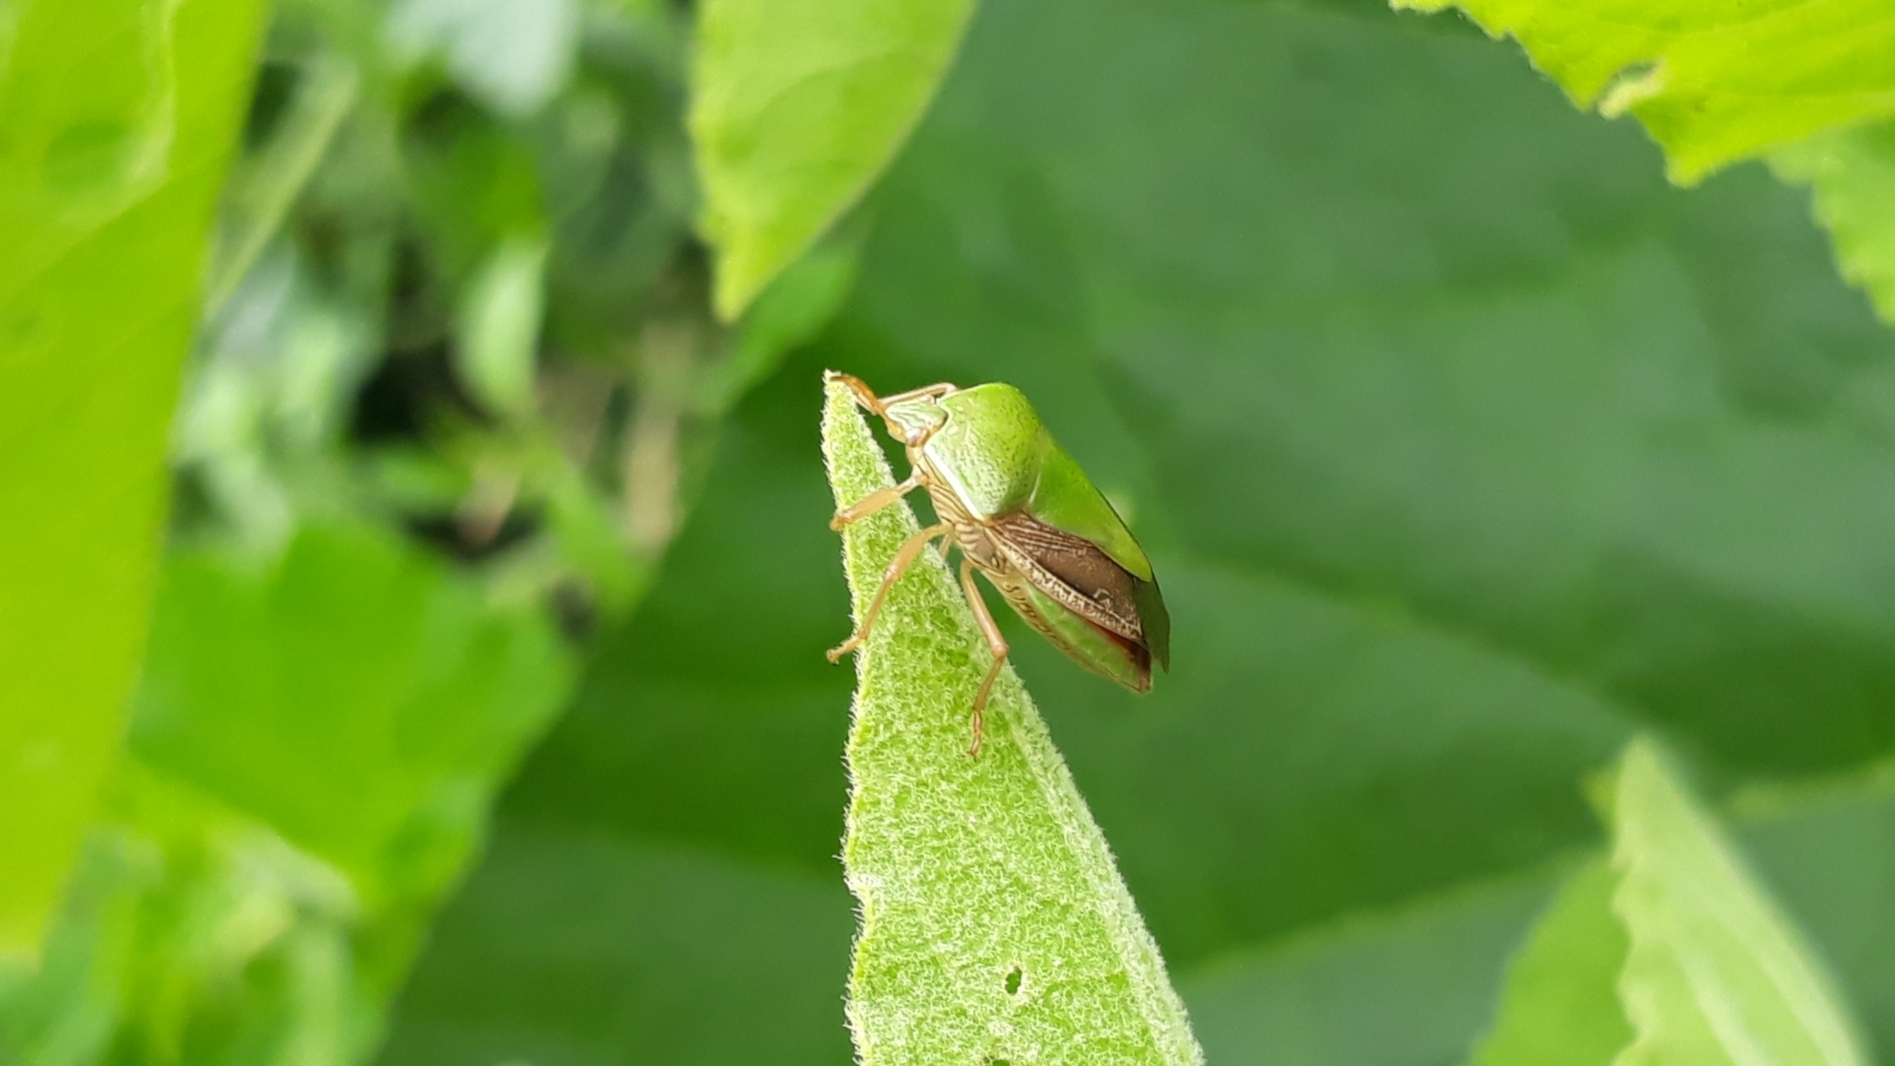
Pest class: stink_bug